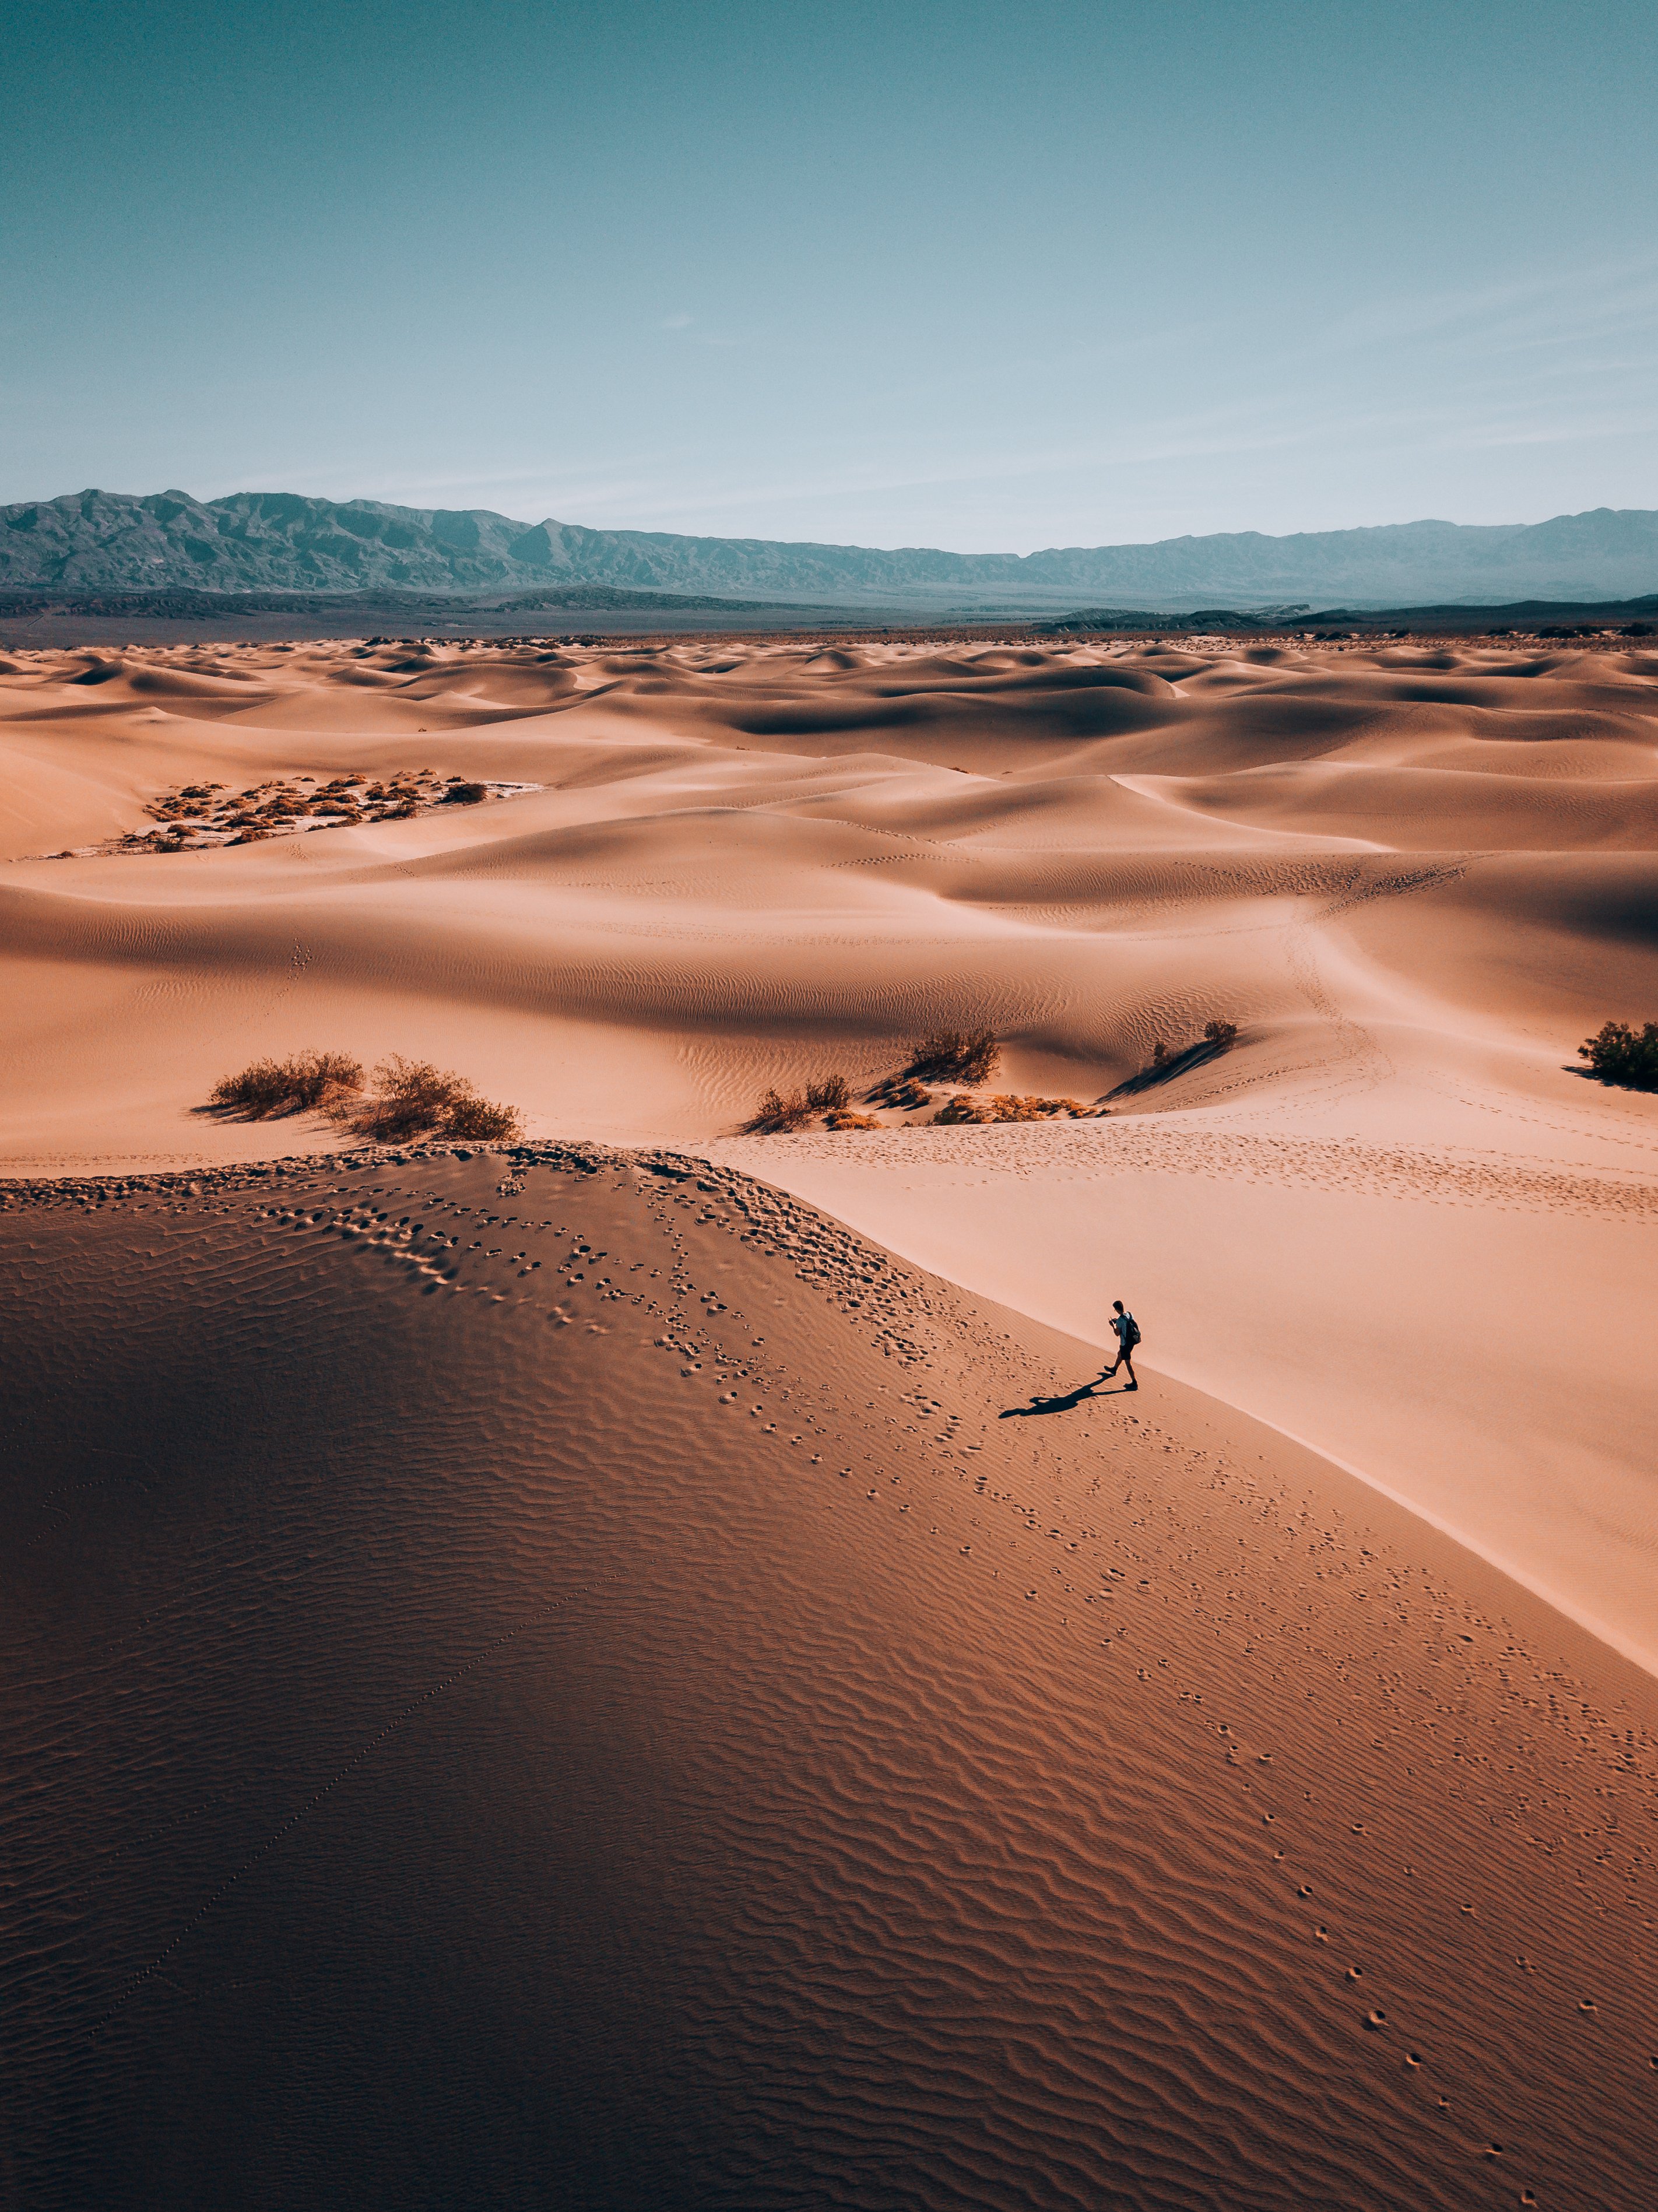
desert, sand, erg, natural environment, sky, aeolian landform, sahara, nature, dune, singing sand, horizon, landscape, ecoregion, morning, cloud, evening, geology, atmosphere, blowout, dusk, calm, sunlight, sea, stock photography, plain, dawn, hill, shadow, sunset, wind